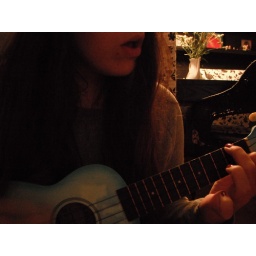
I saw you in my dream, we were walking hand in hand, on a white sandy beach of Hawai'i.